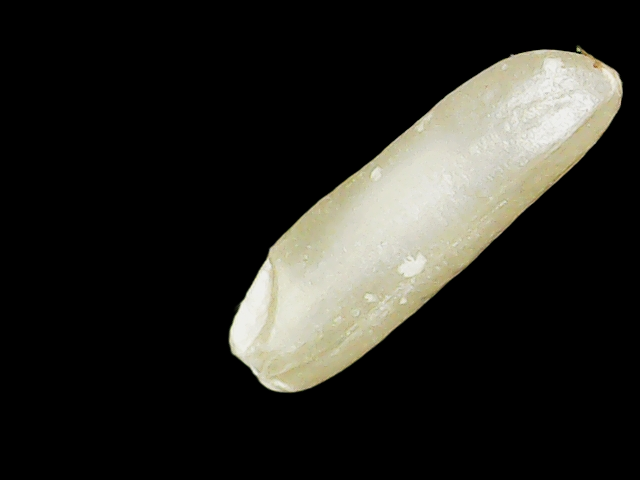
Rice variety: Binadhan16